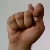
The image shows a hand gesture representing the letter 'T' in Indian Sign Language.